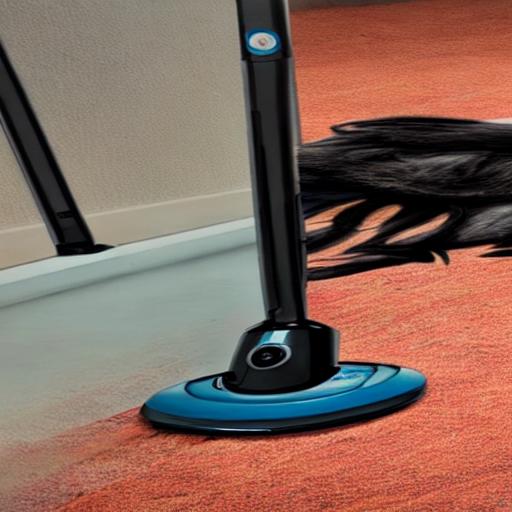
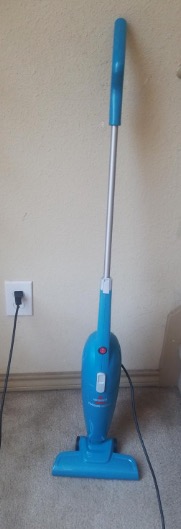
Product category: items_vacuum
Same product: no